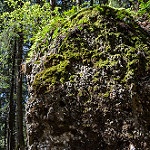
Label: forest